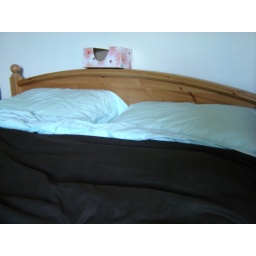
icy blue sheets under our chocolate brown comforter. I adore going to bed.